Thelma Furness, Viscountess Furness

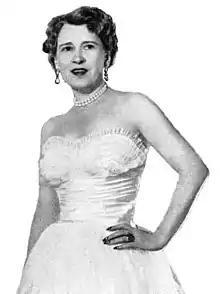
Lady Furness in 1955

Thelma Furness, Viscountess Furness ( Morgan, 23 August 1904 – 29 January 1970), was a mistress of Edward VIII while he was Prince of Wales. She was supplanted in his affections by Wallis Simpson, for whose sake Edward abdicated, becoming the Duke of Windsor. She was the maternal aunt of the writer, fashion designer, and socialite Gloria Vanderbilt.